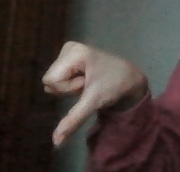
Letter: waw